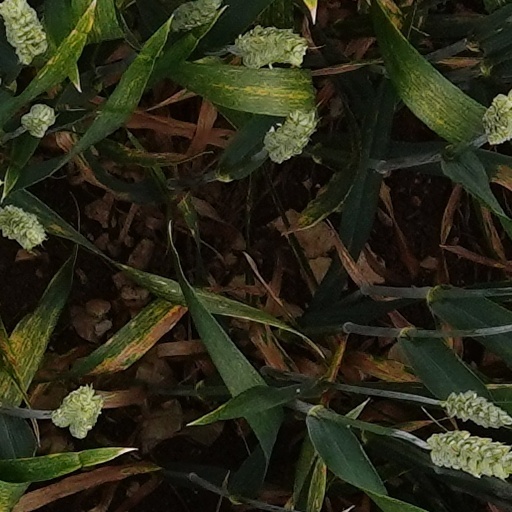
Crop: wheat